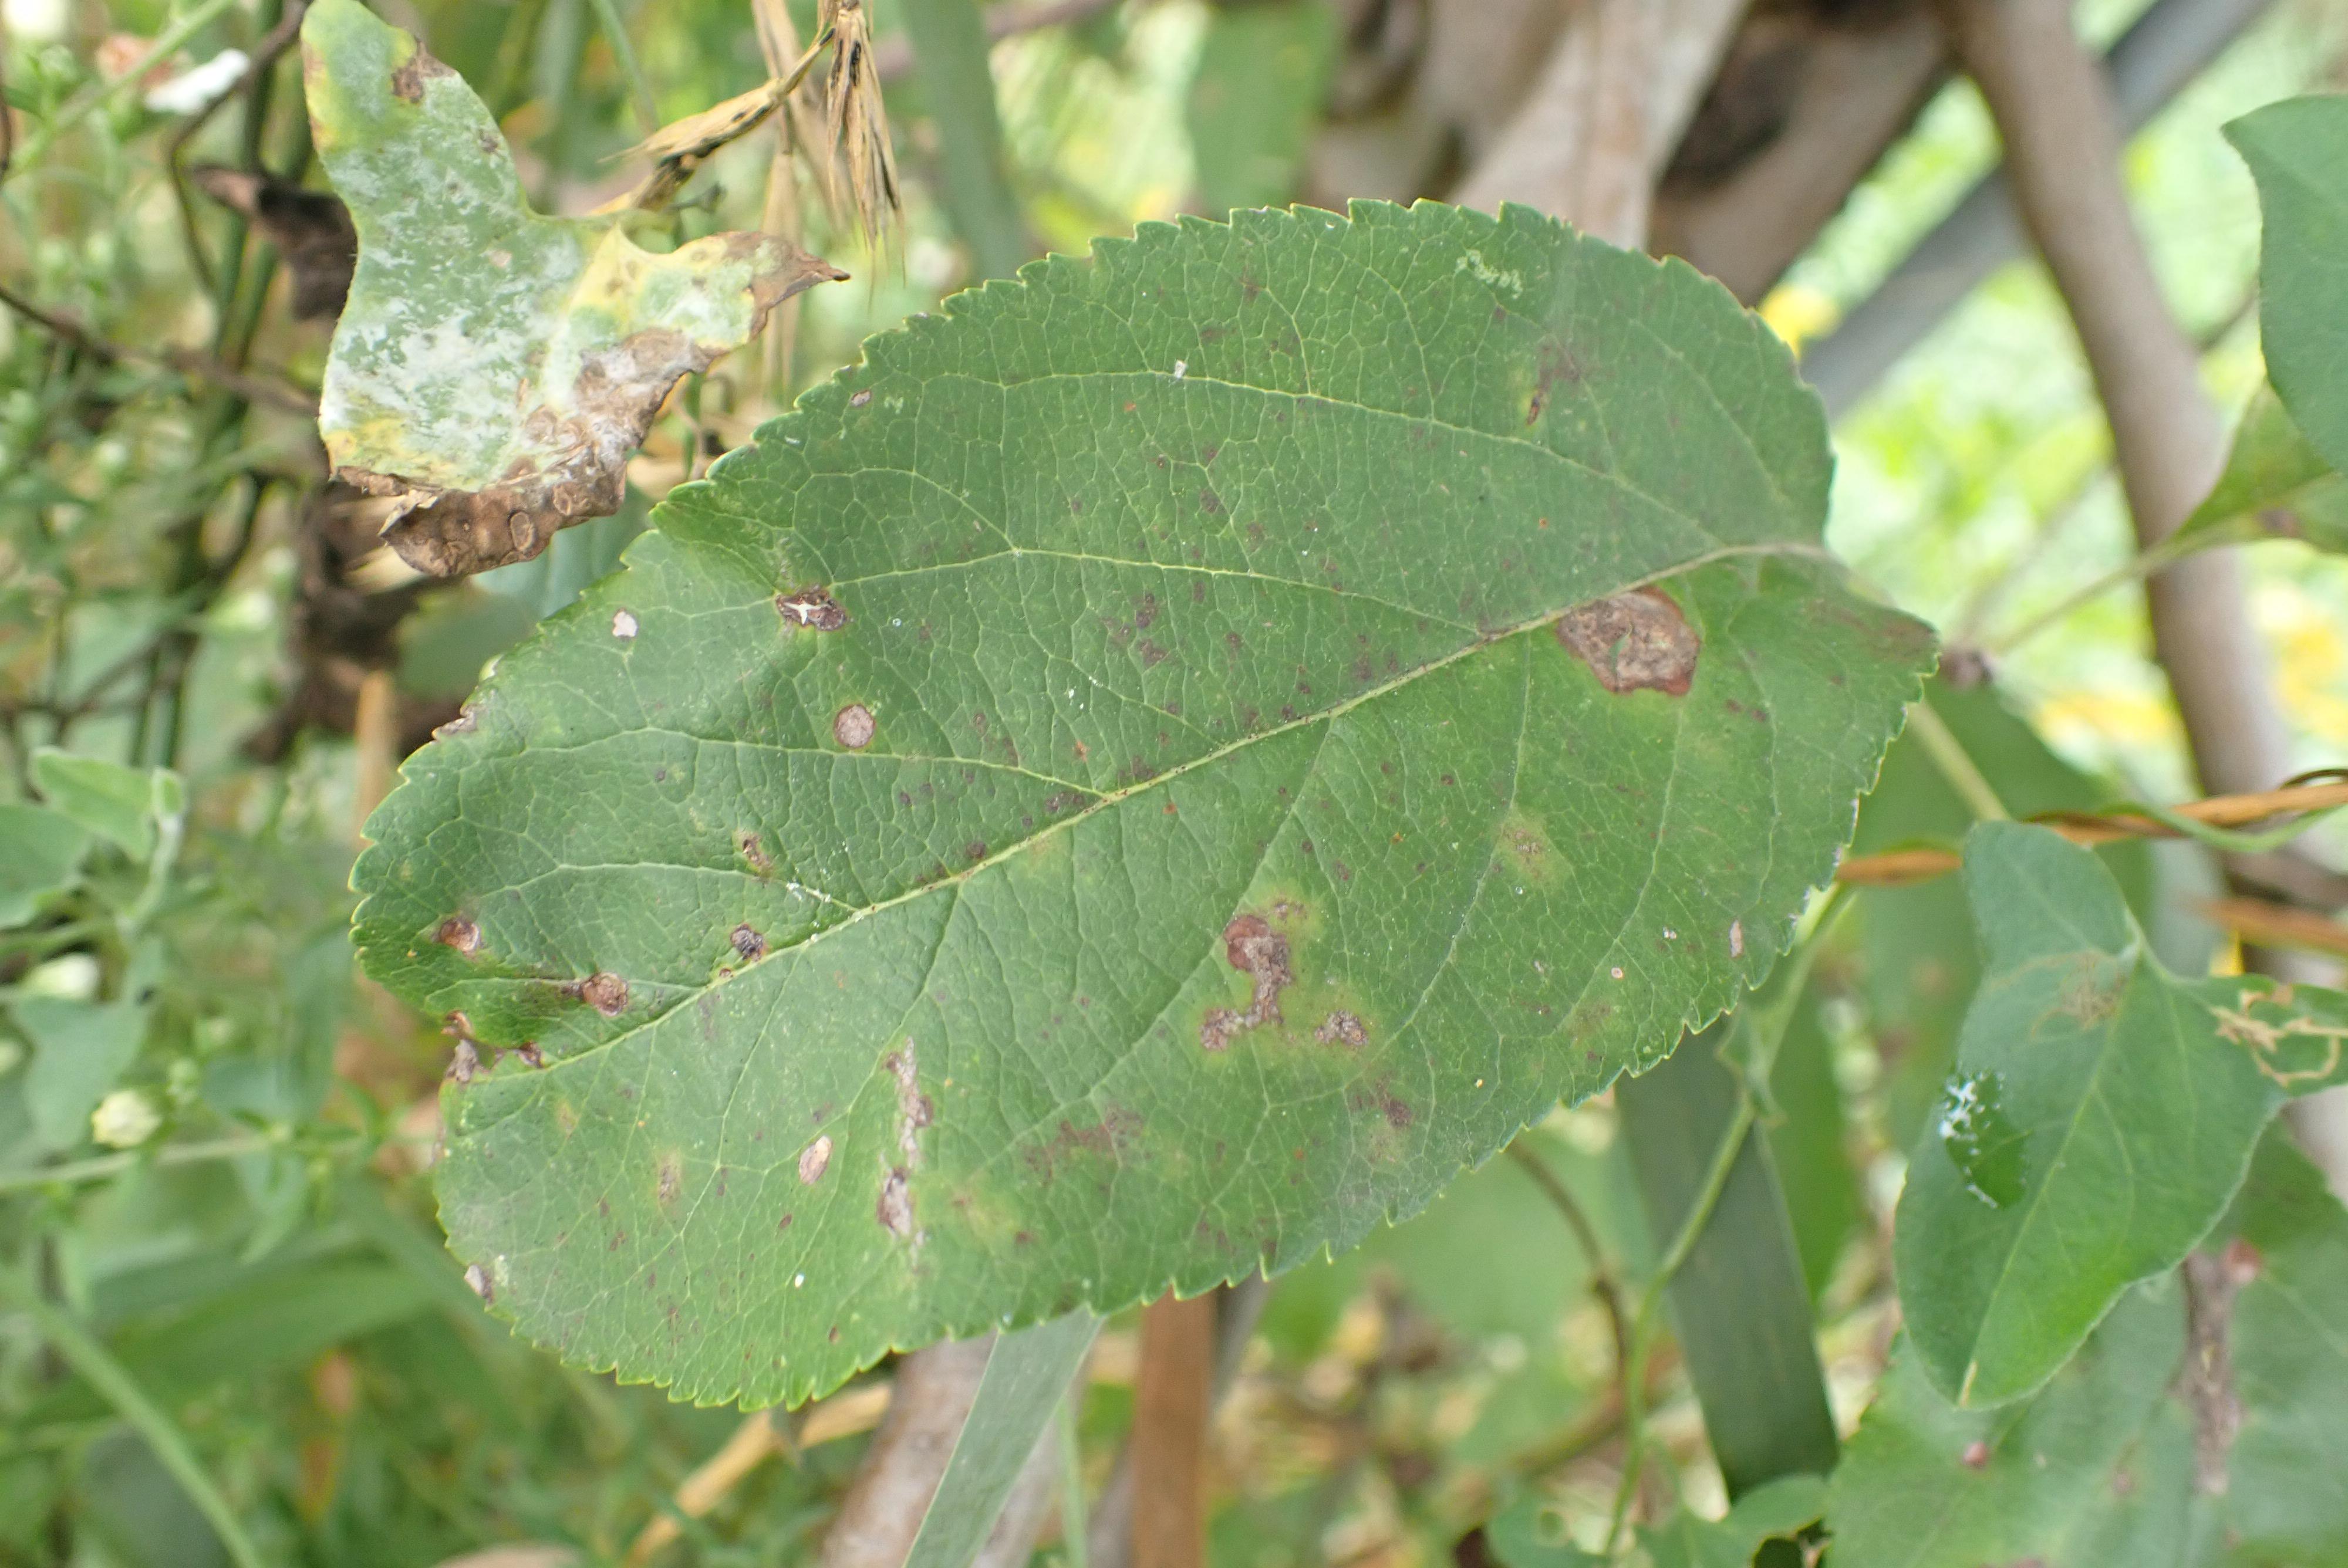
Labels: complex